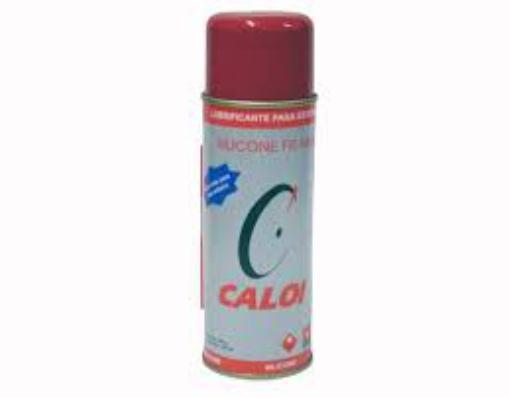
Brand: Caloi
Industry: Transportation